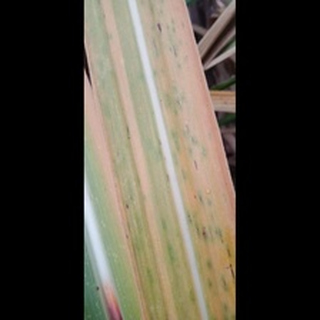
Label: sugarcane_yellow_leaf_disease